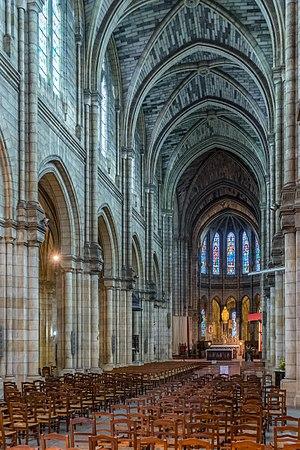
Bergerac - Notre-Dame - Nef
L'église Notre-Dame est la principale église catholique de la ville de Bergerac en Dordogne. Cet édifice d'architecture néo-gothique a été construit de 1856 à 1865. Elle est dédiée à Notre-Dame et dépend de la paroisse Saint-Jacques-en-Bergeracois qui regroupe toutes les anciennes paroisses de la ville et des villages environnants sous l'autorité du diocèse de Périgueux. L’église Notre-Dame de Bergerac est classée aux Monuments historiques depuis le 17 octobre 2002.
Bergerac est une commune française située dans le département de la Dordogne, en région Nouvelle-Aquitaine. Classée ville d'art et d'histoire, c'est la deuxième ville du département en population, légèrement moins peuplée que la préfecture Périgueux. Chef-lieu de l'arrondissement de Bergerac et bureau centralisateur de deux cantons : Bergerac-1 et Bergerac-2, c'est l'une des trois sous-préfectures du département.